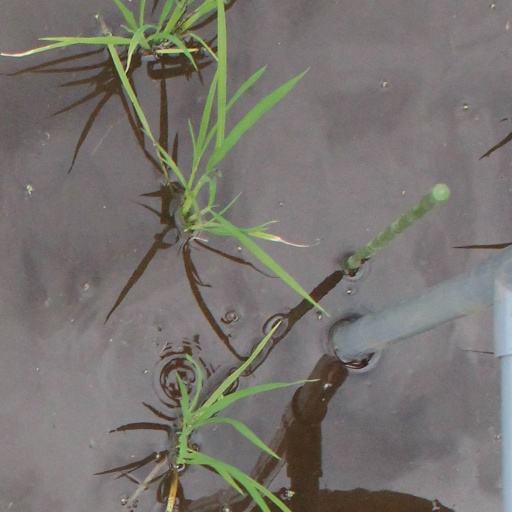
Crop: rice